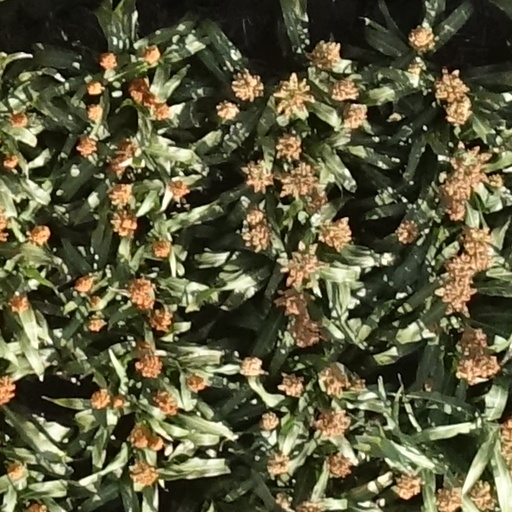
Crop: sorghum